N-acetylglucosamine-6-phosphate deacetylase

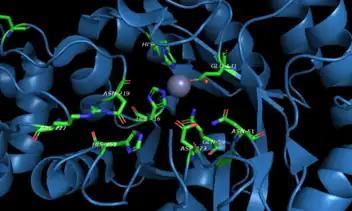
The active site of NagA in "E.coli; E.coli" has a mononuclear metal-binding site with a Zn ion.

Amidohydrolase enzymes can bind one, two, or three metal atoms in the active site. These metals can include Zn, Co, Fe, Cd, and others. EcNagA contains a mononuclear metal-binding site with a Zn ion; in addition, EcNagA shows a phosphate ion bound at the metal-binding site. Unlike EcNagA, NagA of "Mycobacterium smegmatis" (MSNagA) and "Bacillus subtilis" (BsNagA) have binuclear metal-binding sites. MSNagA has two divalent metal ions located in each active site, which are both required for efficient catalysis and structural stability. While most other bacteria species use Zn as their metal co-factor, BsNagA utilizes iron as the predominant metal in the metal-binding site.